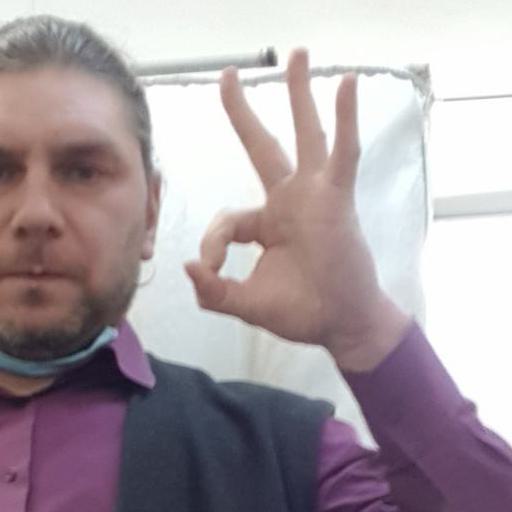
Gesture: ok